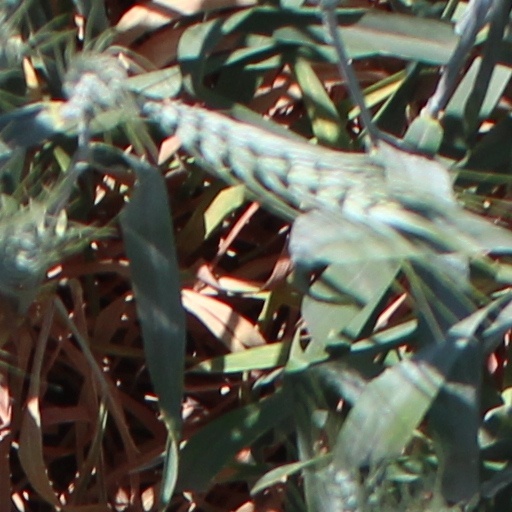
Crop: wheat